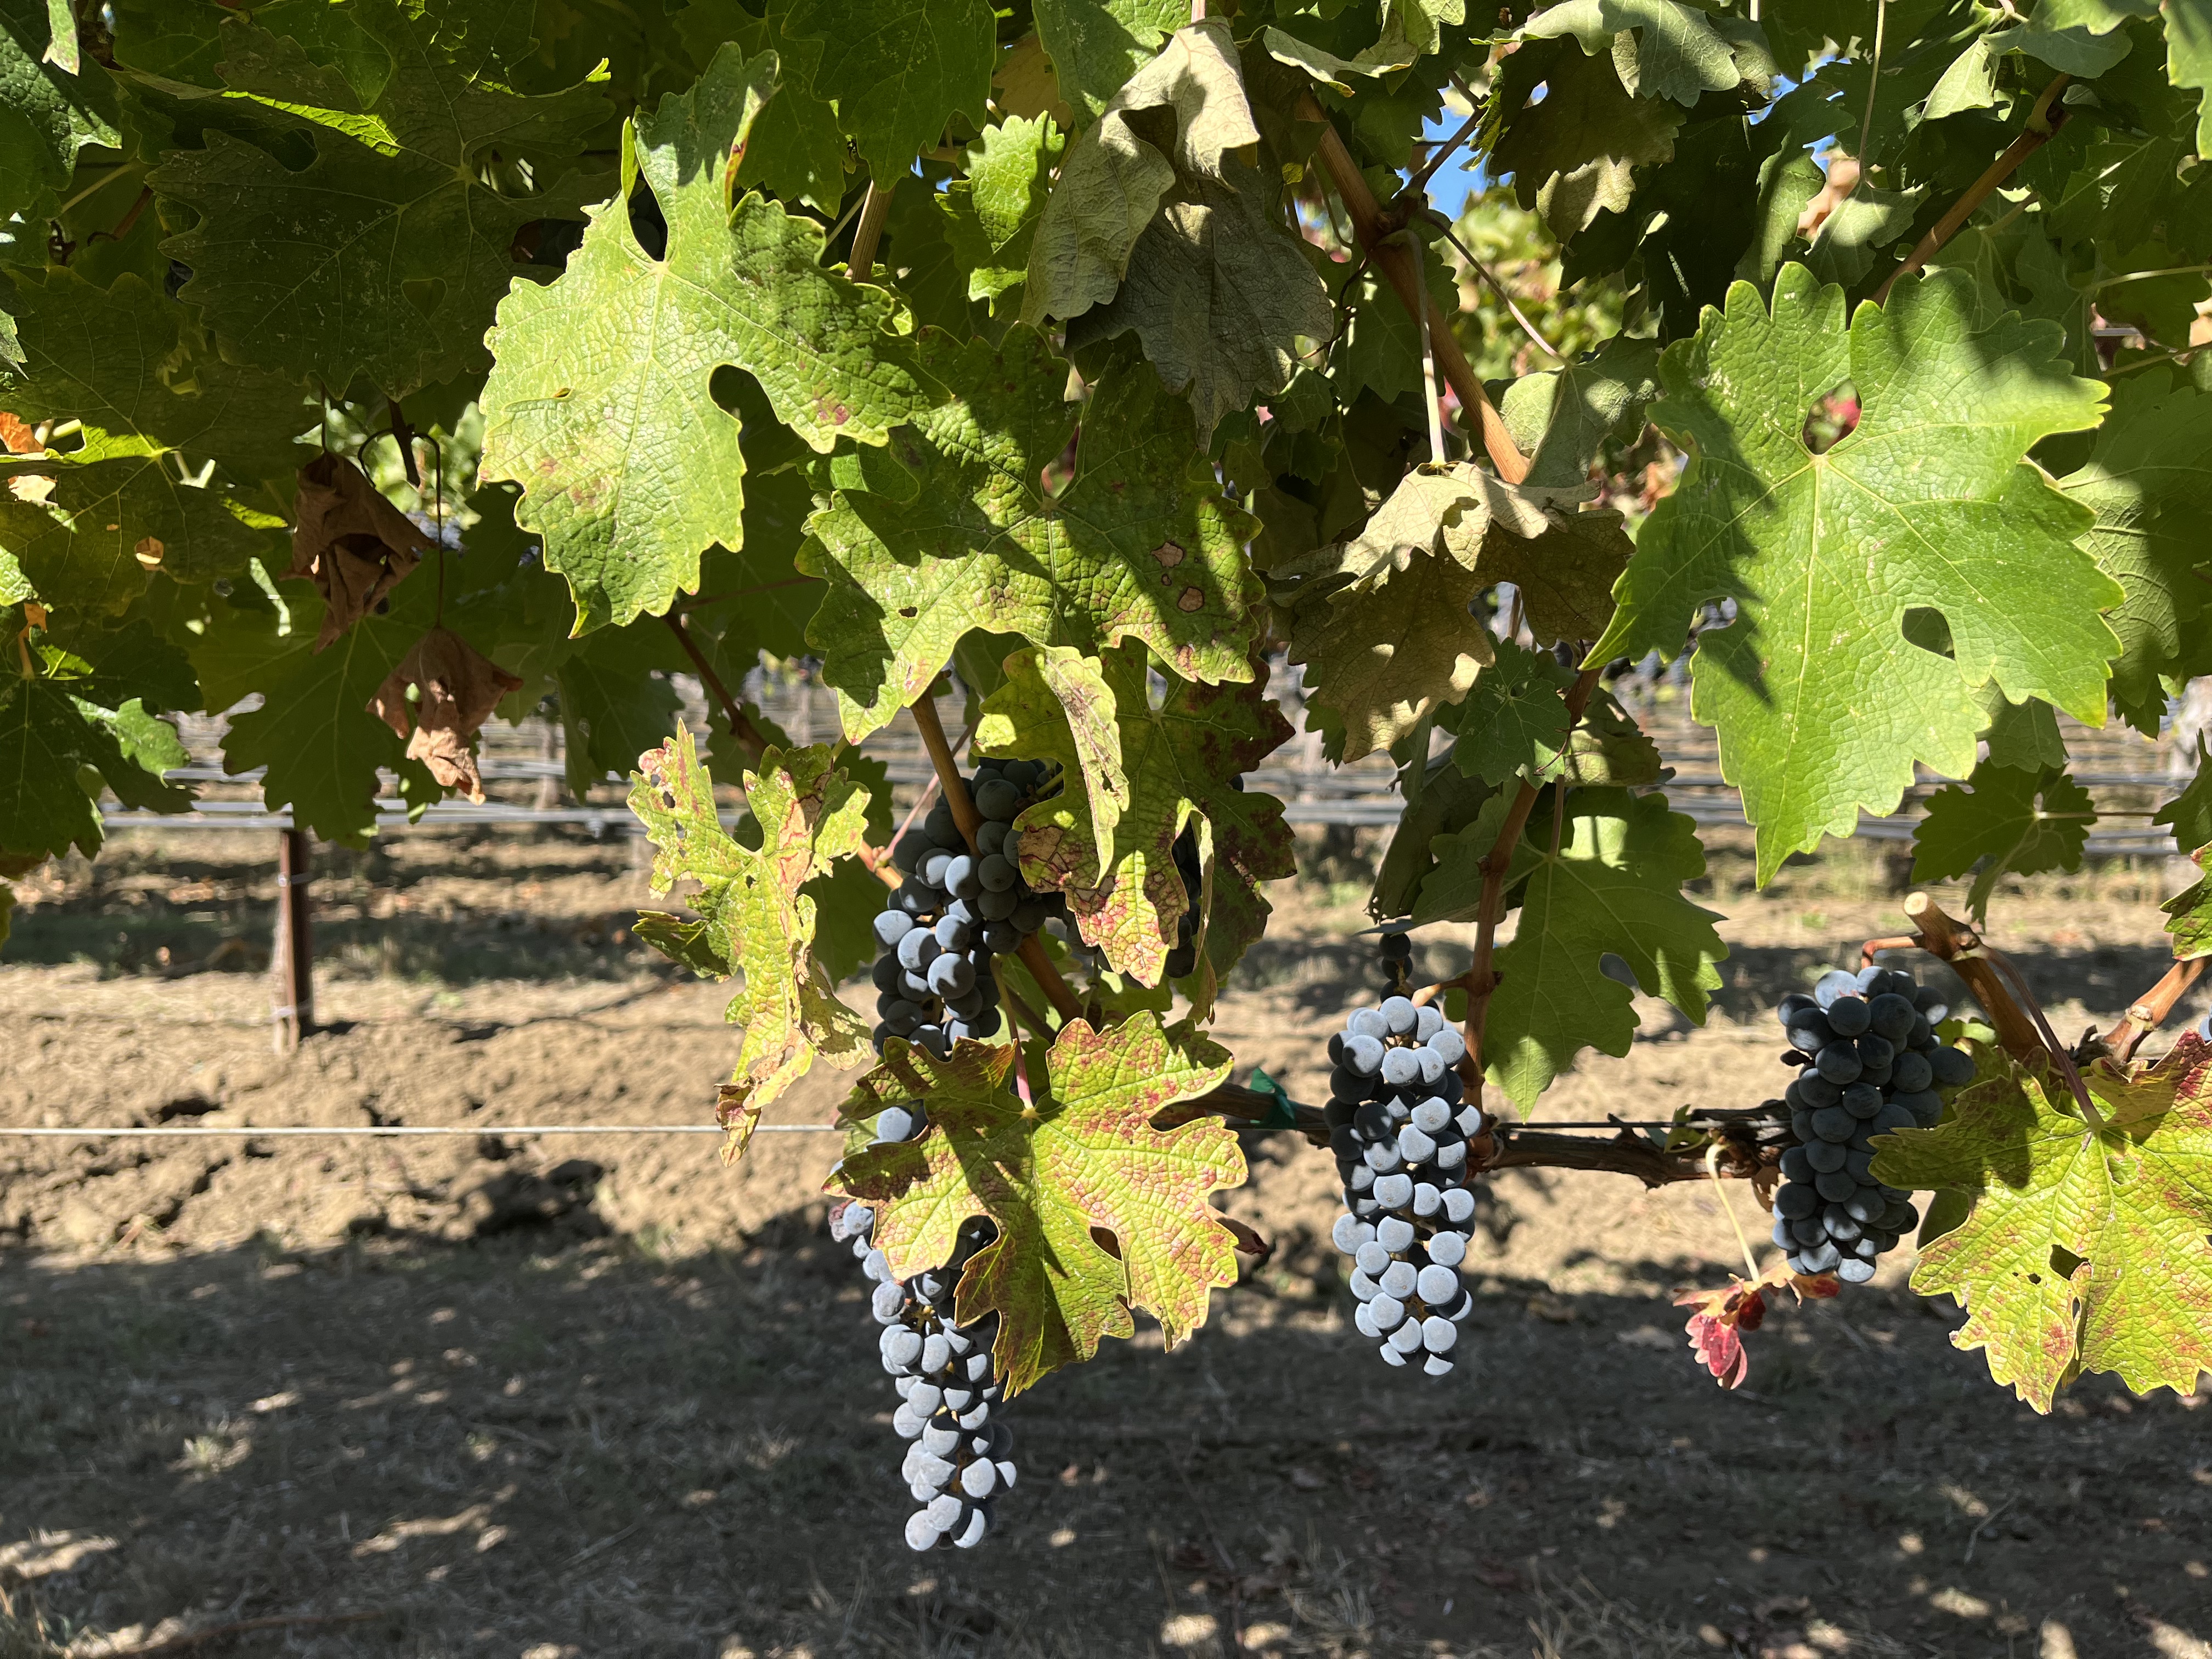
Label: Red Blotch